Veraneo en Mar del Plata

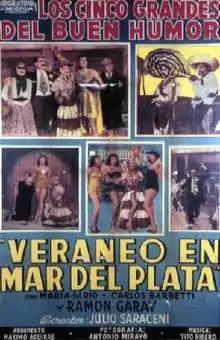

Veraneo en Mar del Plata is a 1954 Argentine musical comedy film directed by Julio Saraceni during the classical era of Argentine cinema. It was shot and set in Mar del Plata, in Buenos Aires Province.